Describe the emotion expressed in this image:  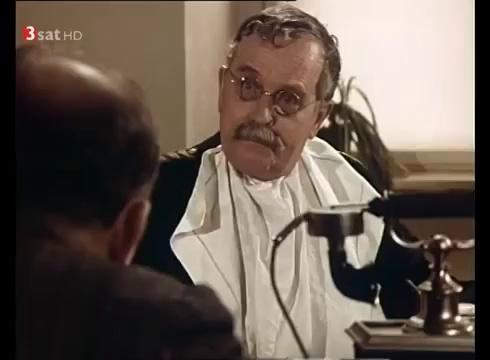
This person displays Suffering, valence and arousal with low intensity.